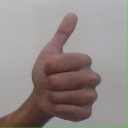
अक्षर: थ